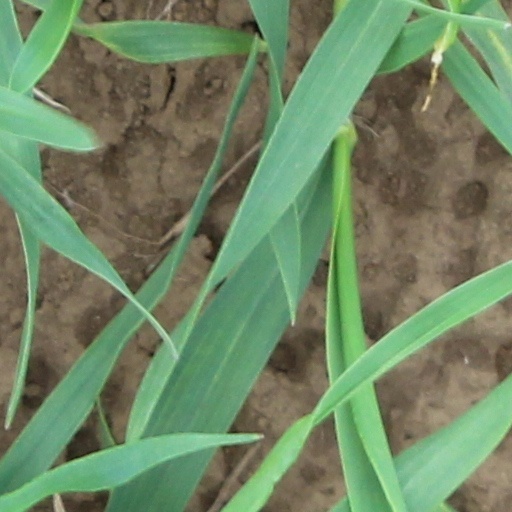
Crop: wheat